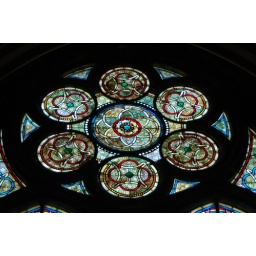
Round stained glass window with quatrefoil circles within